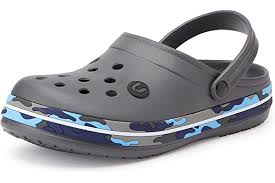
Label: Clog